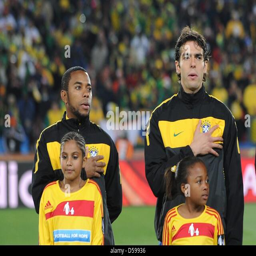
football player and blogger listen to the national anthem prior to the group